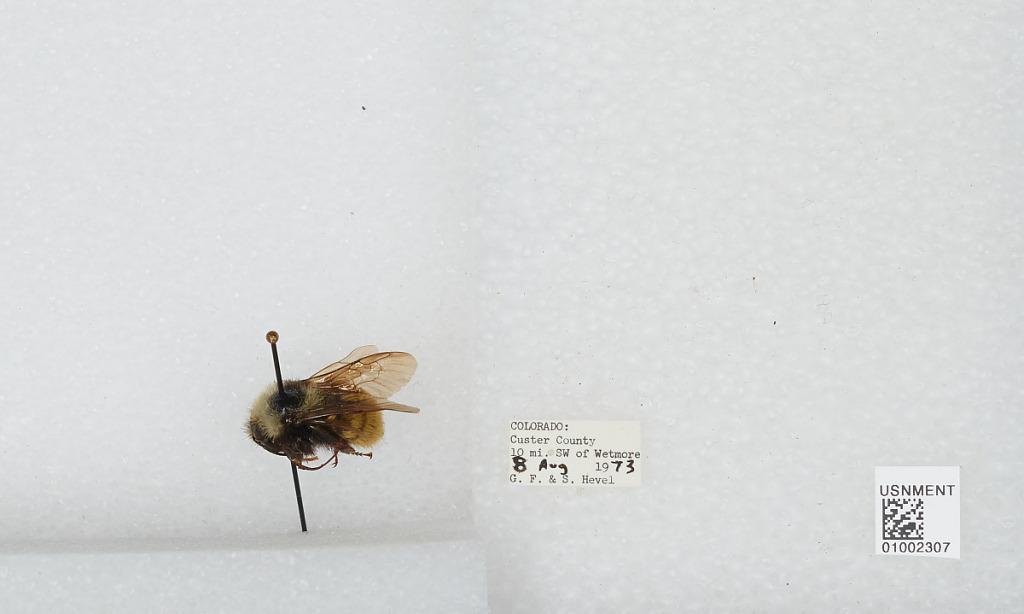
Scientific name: Bombus (Subterraneobombus) appositus Cresson
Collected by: S. Hevel & G. Hevel
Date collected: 1973-8-8
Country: United States
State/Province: Colorado
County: Custer
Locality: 10. mi. SW of Wetmore
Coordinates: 38.1631, -105.192